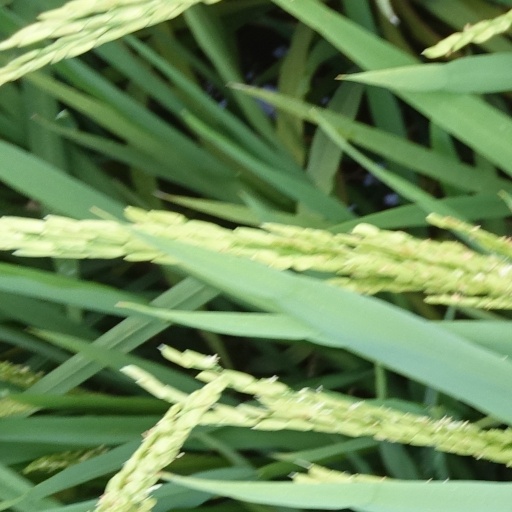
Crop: rice